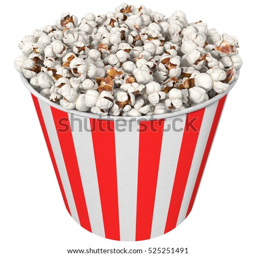
popcorn in a striped glass , 3d illustration